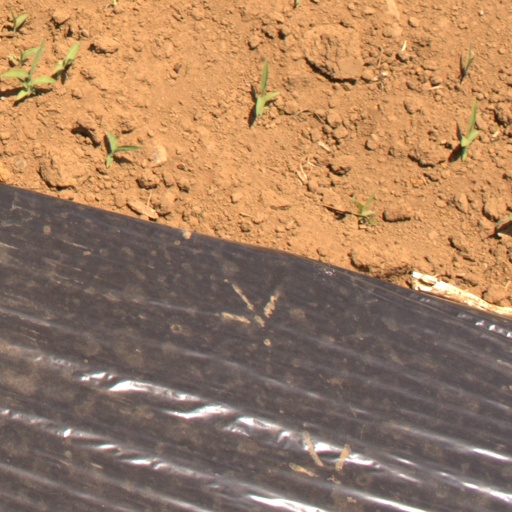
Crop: Jerusalem artichoke